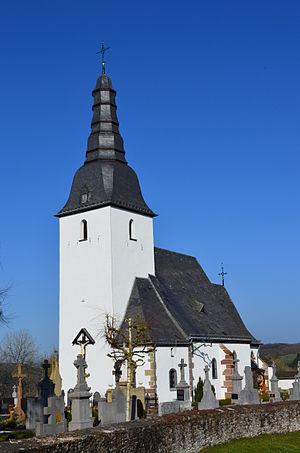
Weweler est un village de la commune belge de Burg-Reuland situé en Communauté germanophone de Belgique et Région wallonne dans la province de Liège.
Cette page regroupe l'ensemble du patrimoine immobilier classé de la ville belge de Burg-Reuland.